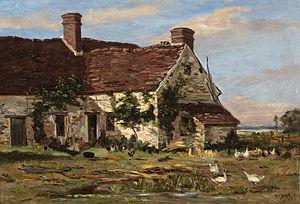
Bois-le-Roi est une commune française située dans le département de Seine-et-Marne en région Île-de-France.